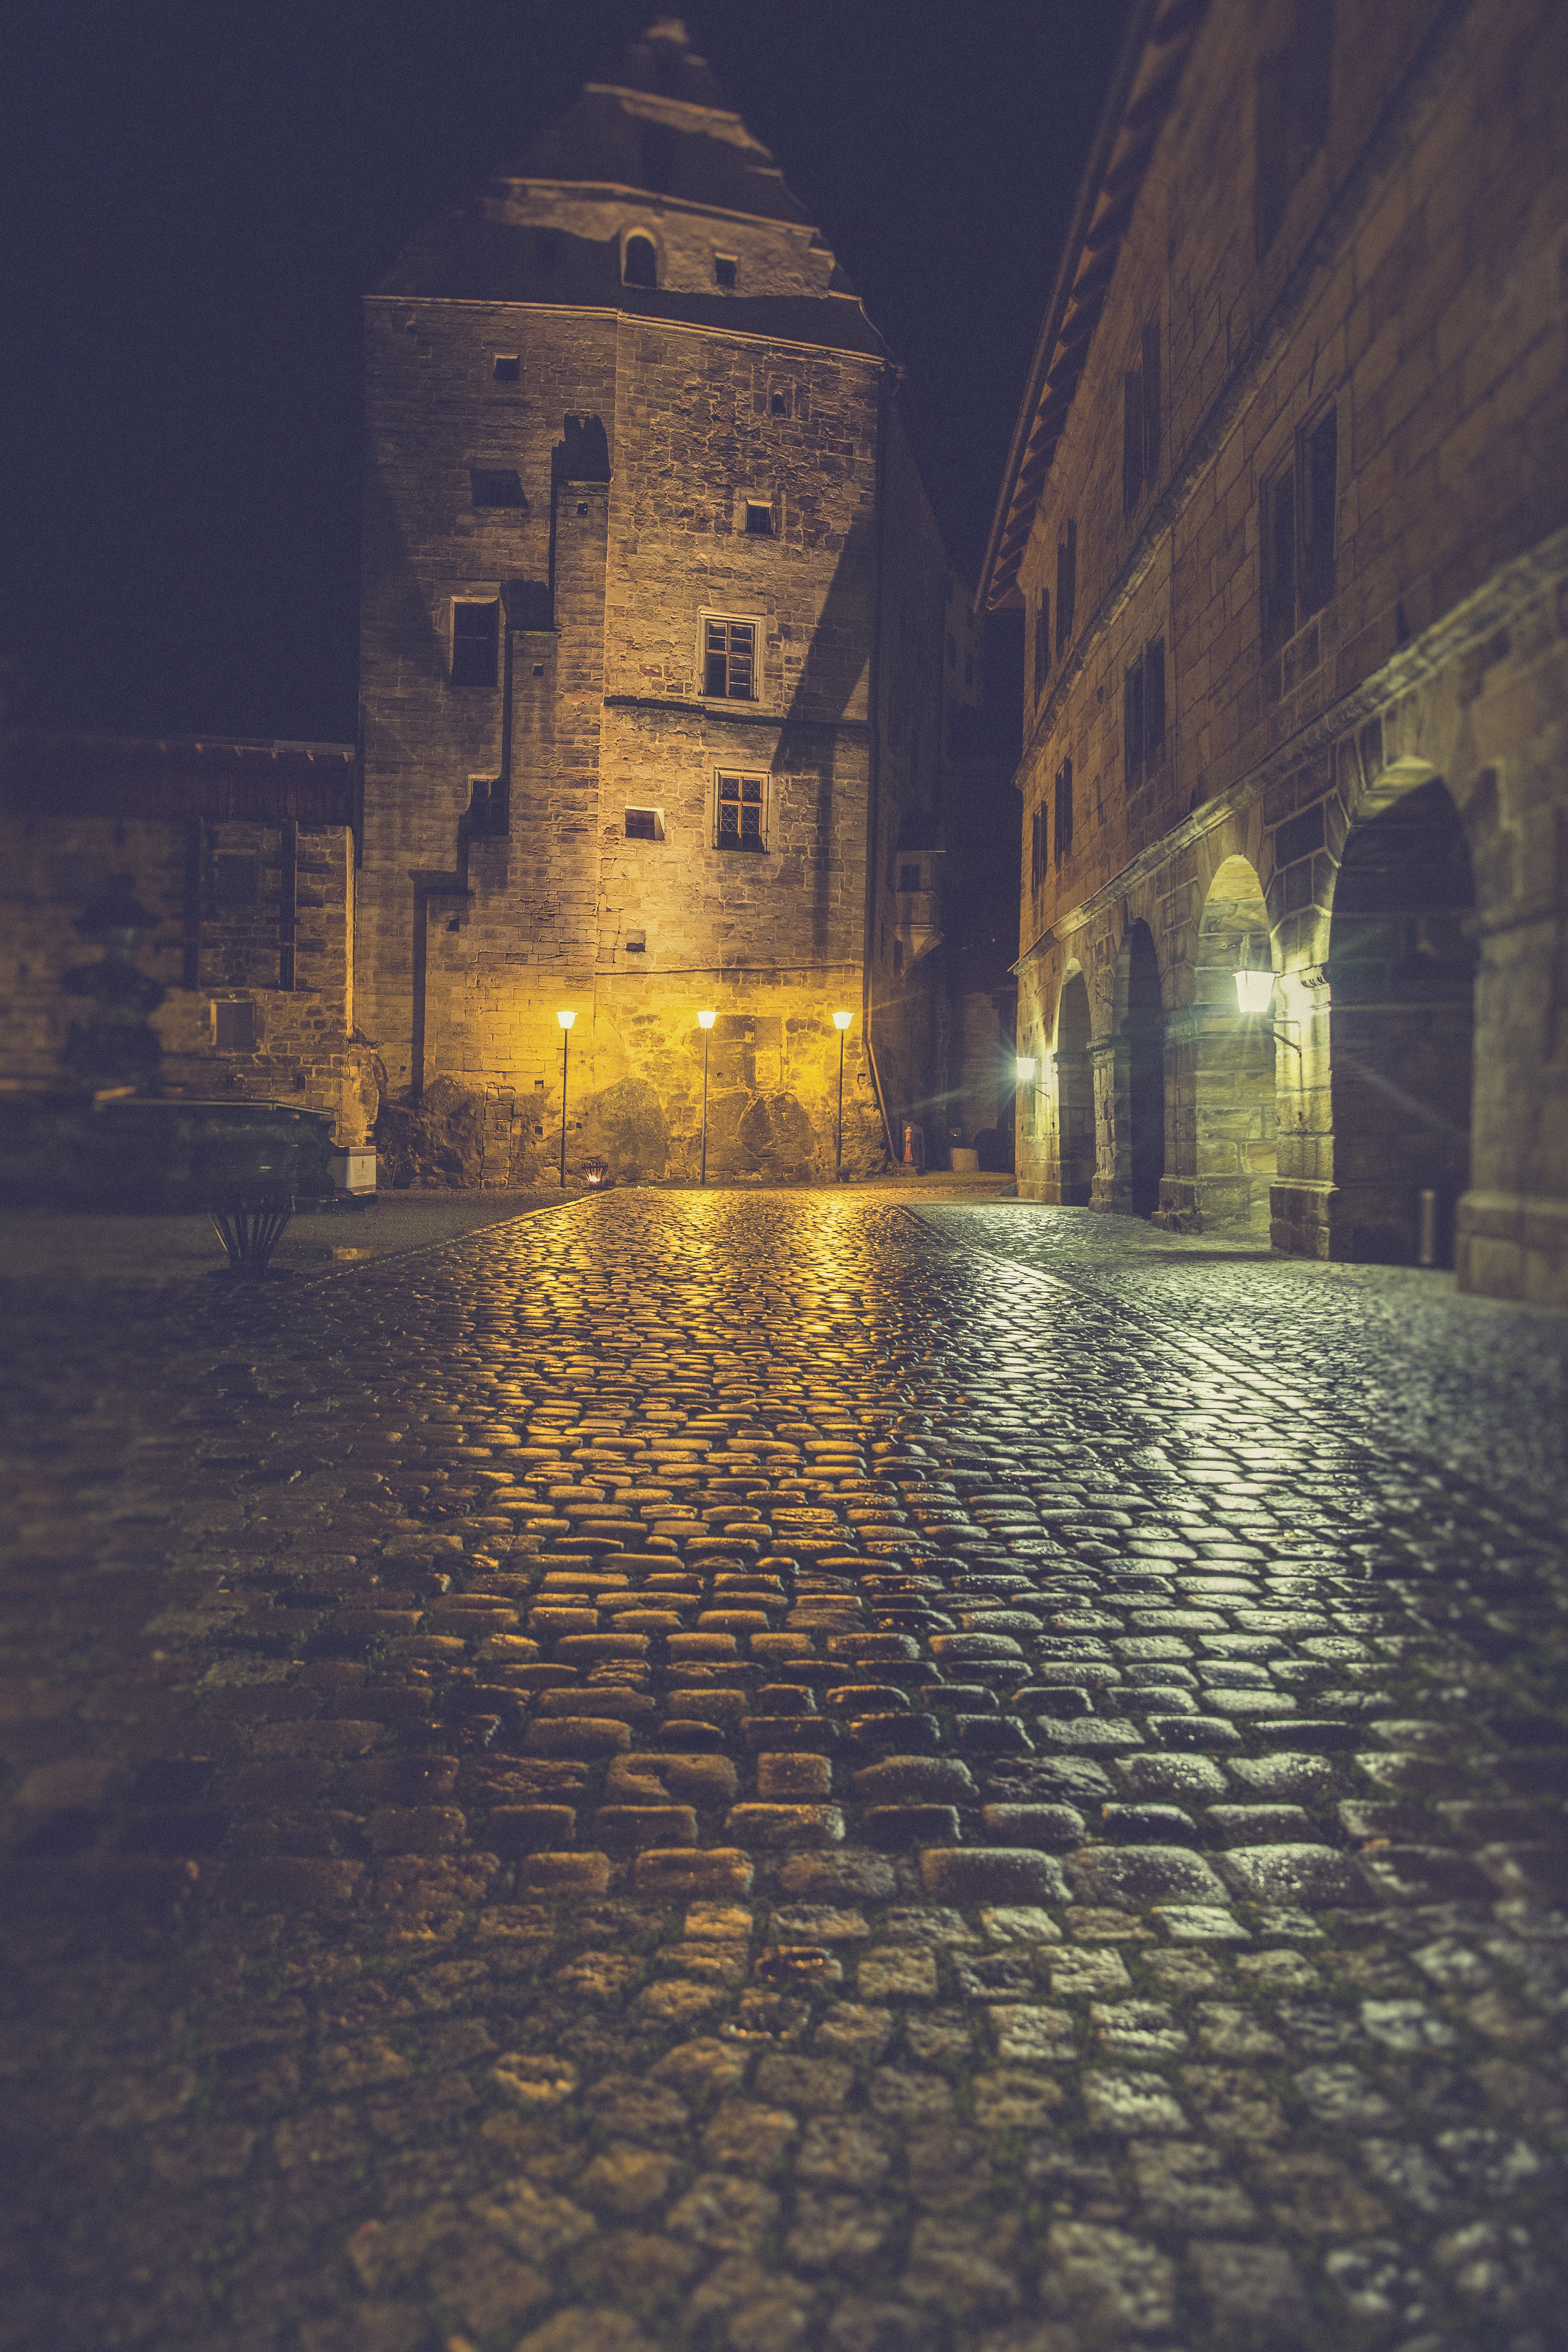
light, architecture, night, sunlight, morning, building, old, stone, cityscape, dusk, evening, reflection, castle, darkness, stone wall, waterway, elder, fortress, temple, historically, cobblestones, middle ages, masonry, old castle, knight's castle, ancient history